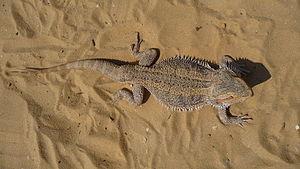
Le dragon barbu ou agame barbu Pogona vitticeps (Ahl, 1926) Latina: Pogona vitticeps